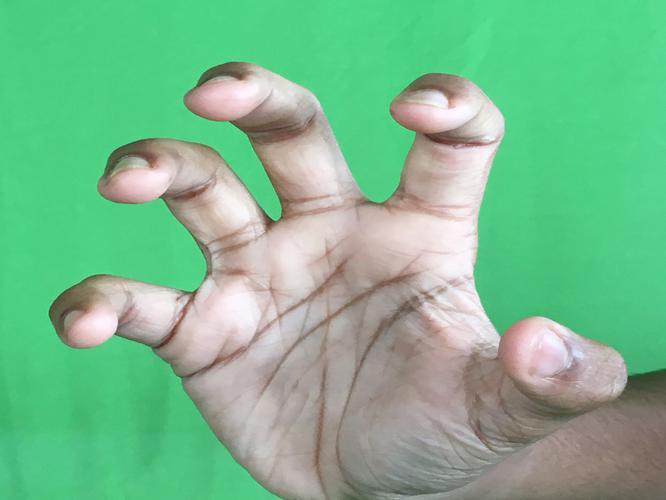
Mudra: Padmakosha
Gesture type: single_hand